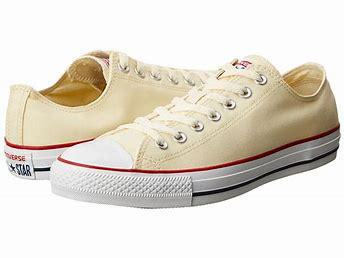
Brand: Converse
Model: Chuck Taylor All Star Ox